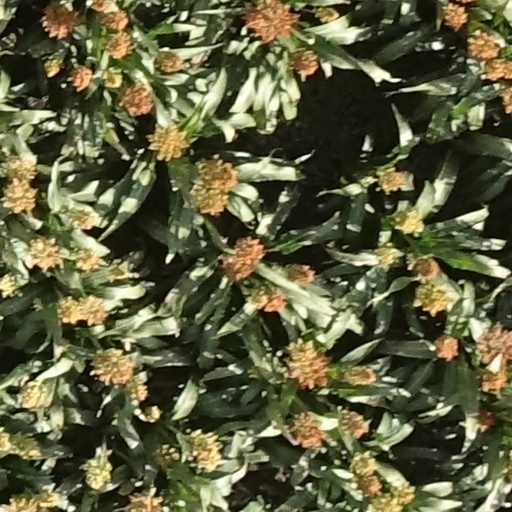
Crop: sorghum